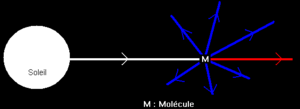
Le coucher du soleil est le moment où le Soleil disparaît derrière l'horizon, dans la direction de l'ouest sur Terre. Le jour laisse alors place au crépuscule, phénomène quotidien sur les planètes du système solaire disposant d'une atmosphère. Le Soleil ne se couchant pas au sens propre du terme, l'expression coucher de soleil ne décrit qu'une apparence due au mouvement de rotation de la planète. Il en est de même pour le lever de soleil qui est le moment où le Soleil apparaît à l'horizon, à l'est sur Terre.